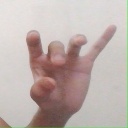
अक्षर: ओ